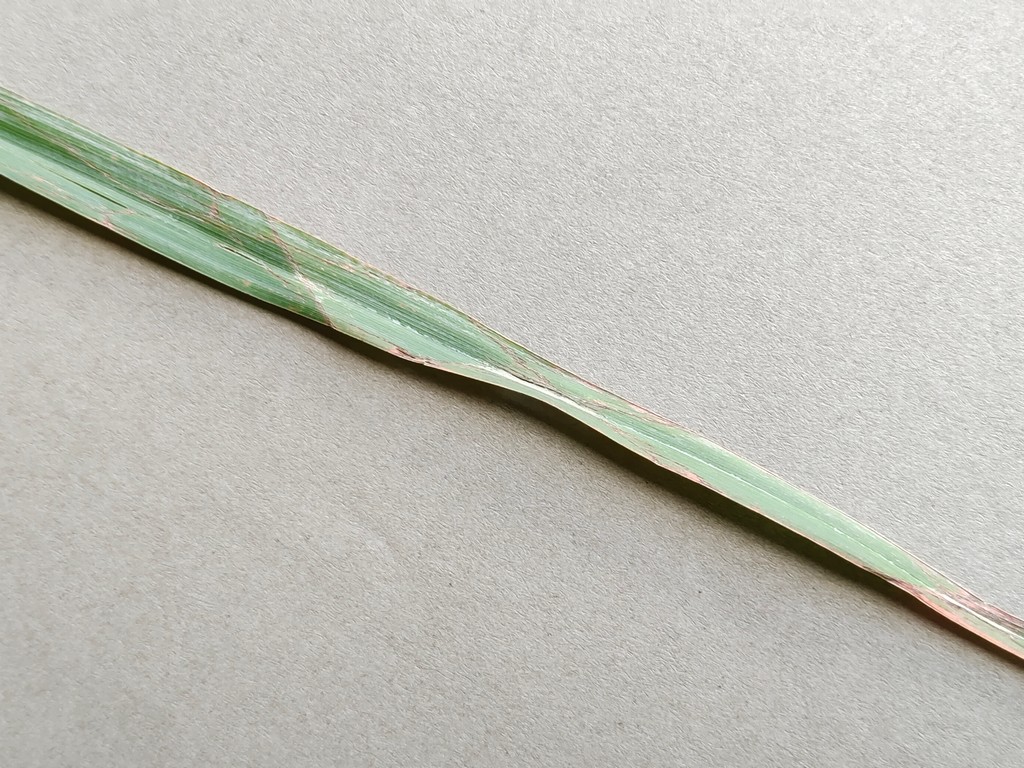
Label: Unhealthy